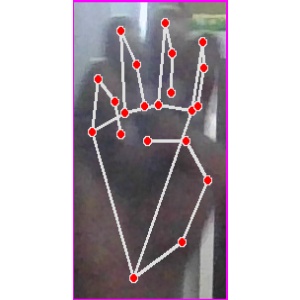
अक्षर: म